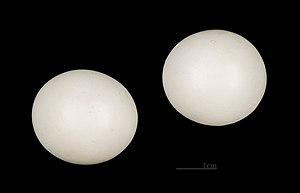
Le Martin-chasseur à tête grise est une espèce d'oiseaux de la famille des Alcedinidae.